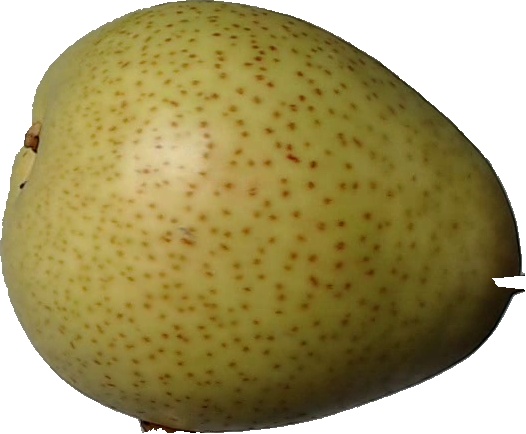
Label: pear_1